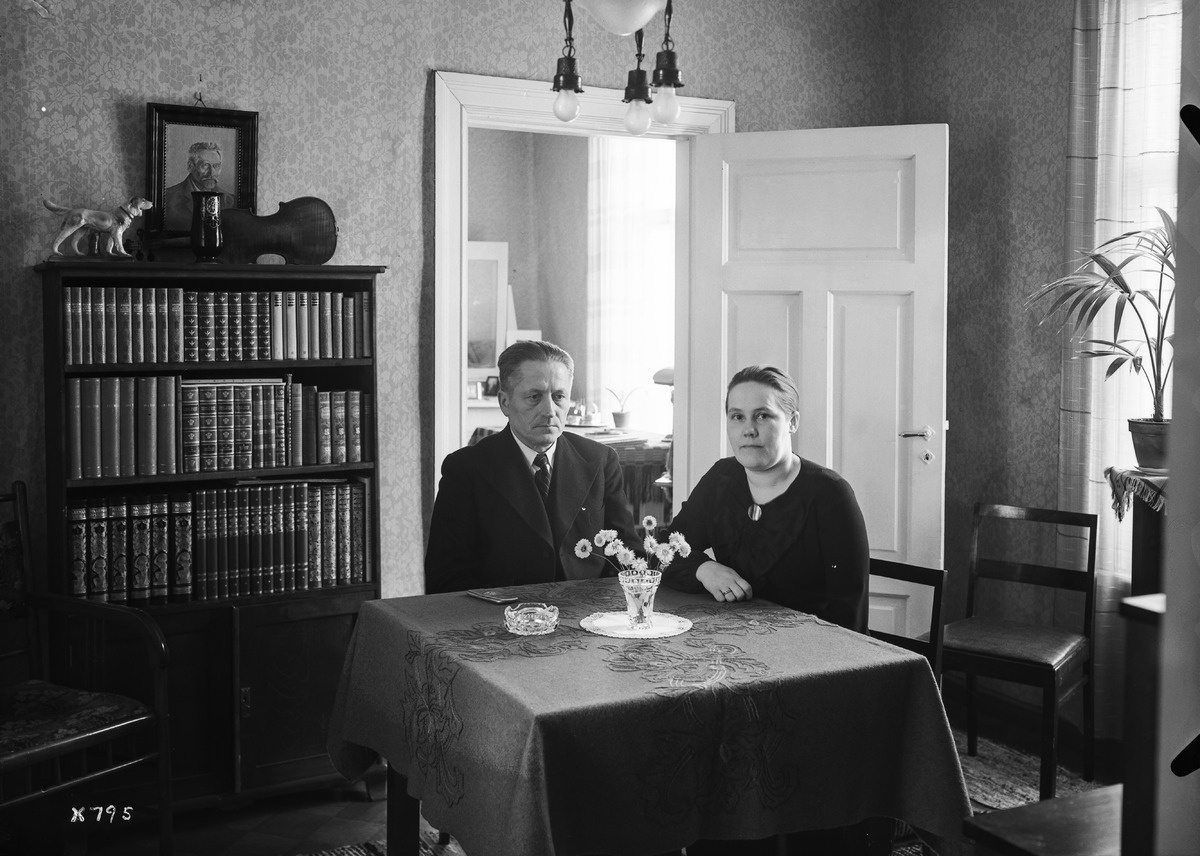
Sanomalehti Kalevan toimittaja August Korhonen
August Korhonen, a reporter for newspaper Kaleva
sisällön kuvaus: Sanomalehti Kalevan toimittaja August Korhonen kotonaan puolisoineen 25.3.1937. content description: August Korhonen, a reporter for newspaper Kaleva, at home with his wife on March 25, 1937.
Vuosi: 1937
Paikka: Suomi, Oulu, Suomi, Pohjois-Pohjanmaa, Oulu
Aiheet: Korhonen, August; Sanomalehti Kaleva; journalistit; lehtimiehet; sisäkuva; kaksin; toimittajat; asunnot; apartments; journalists; reporters; newspaper Kaleva